John Treacy Egan

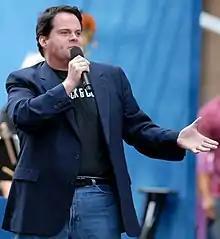
Egan in 2006

John Treacy Egan (born July 10, 1962) is an American actor and singer known for starring in the Broadway productions of "The Producers" and "The Little Mermaid".